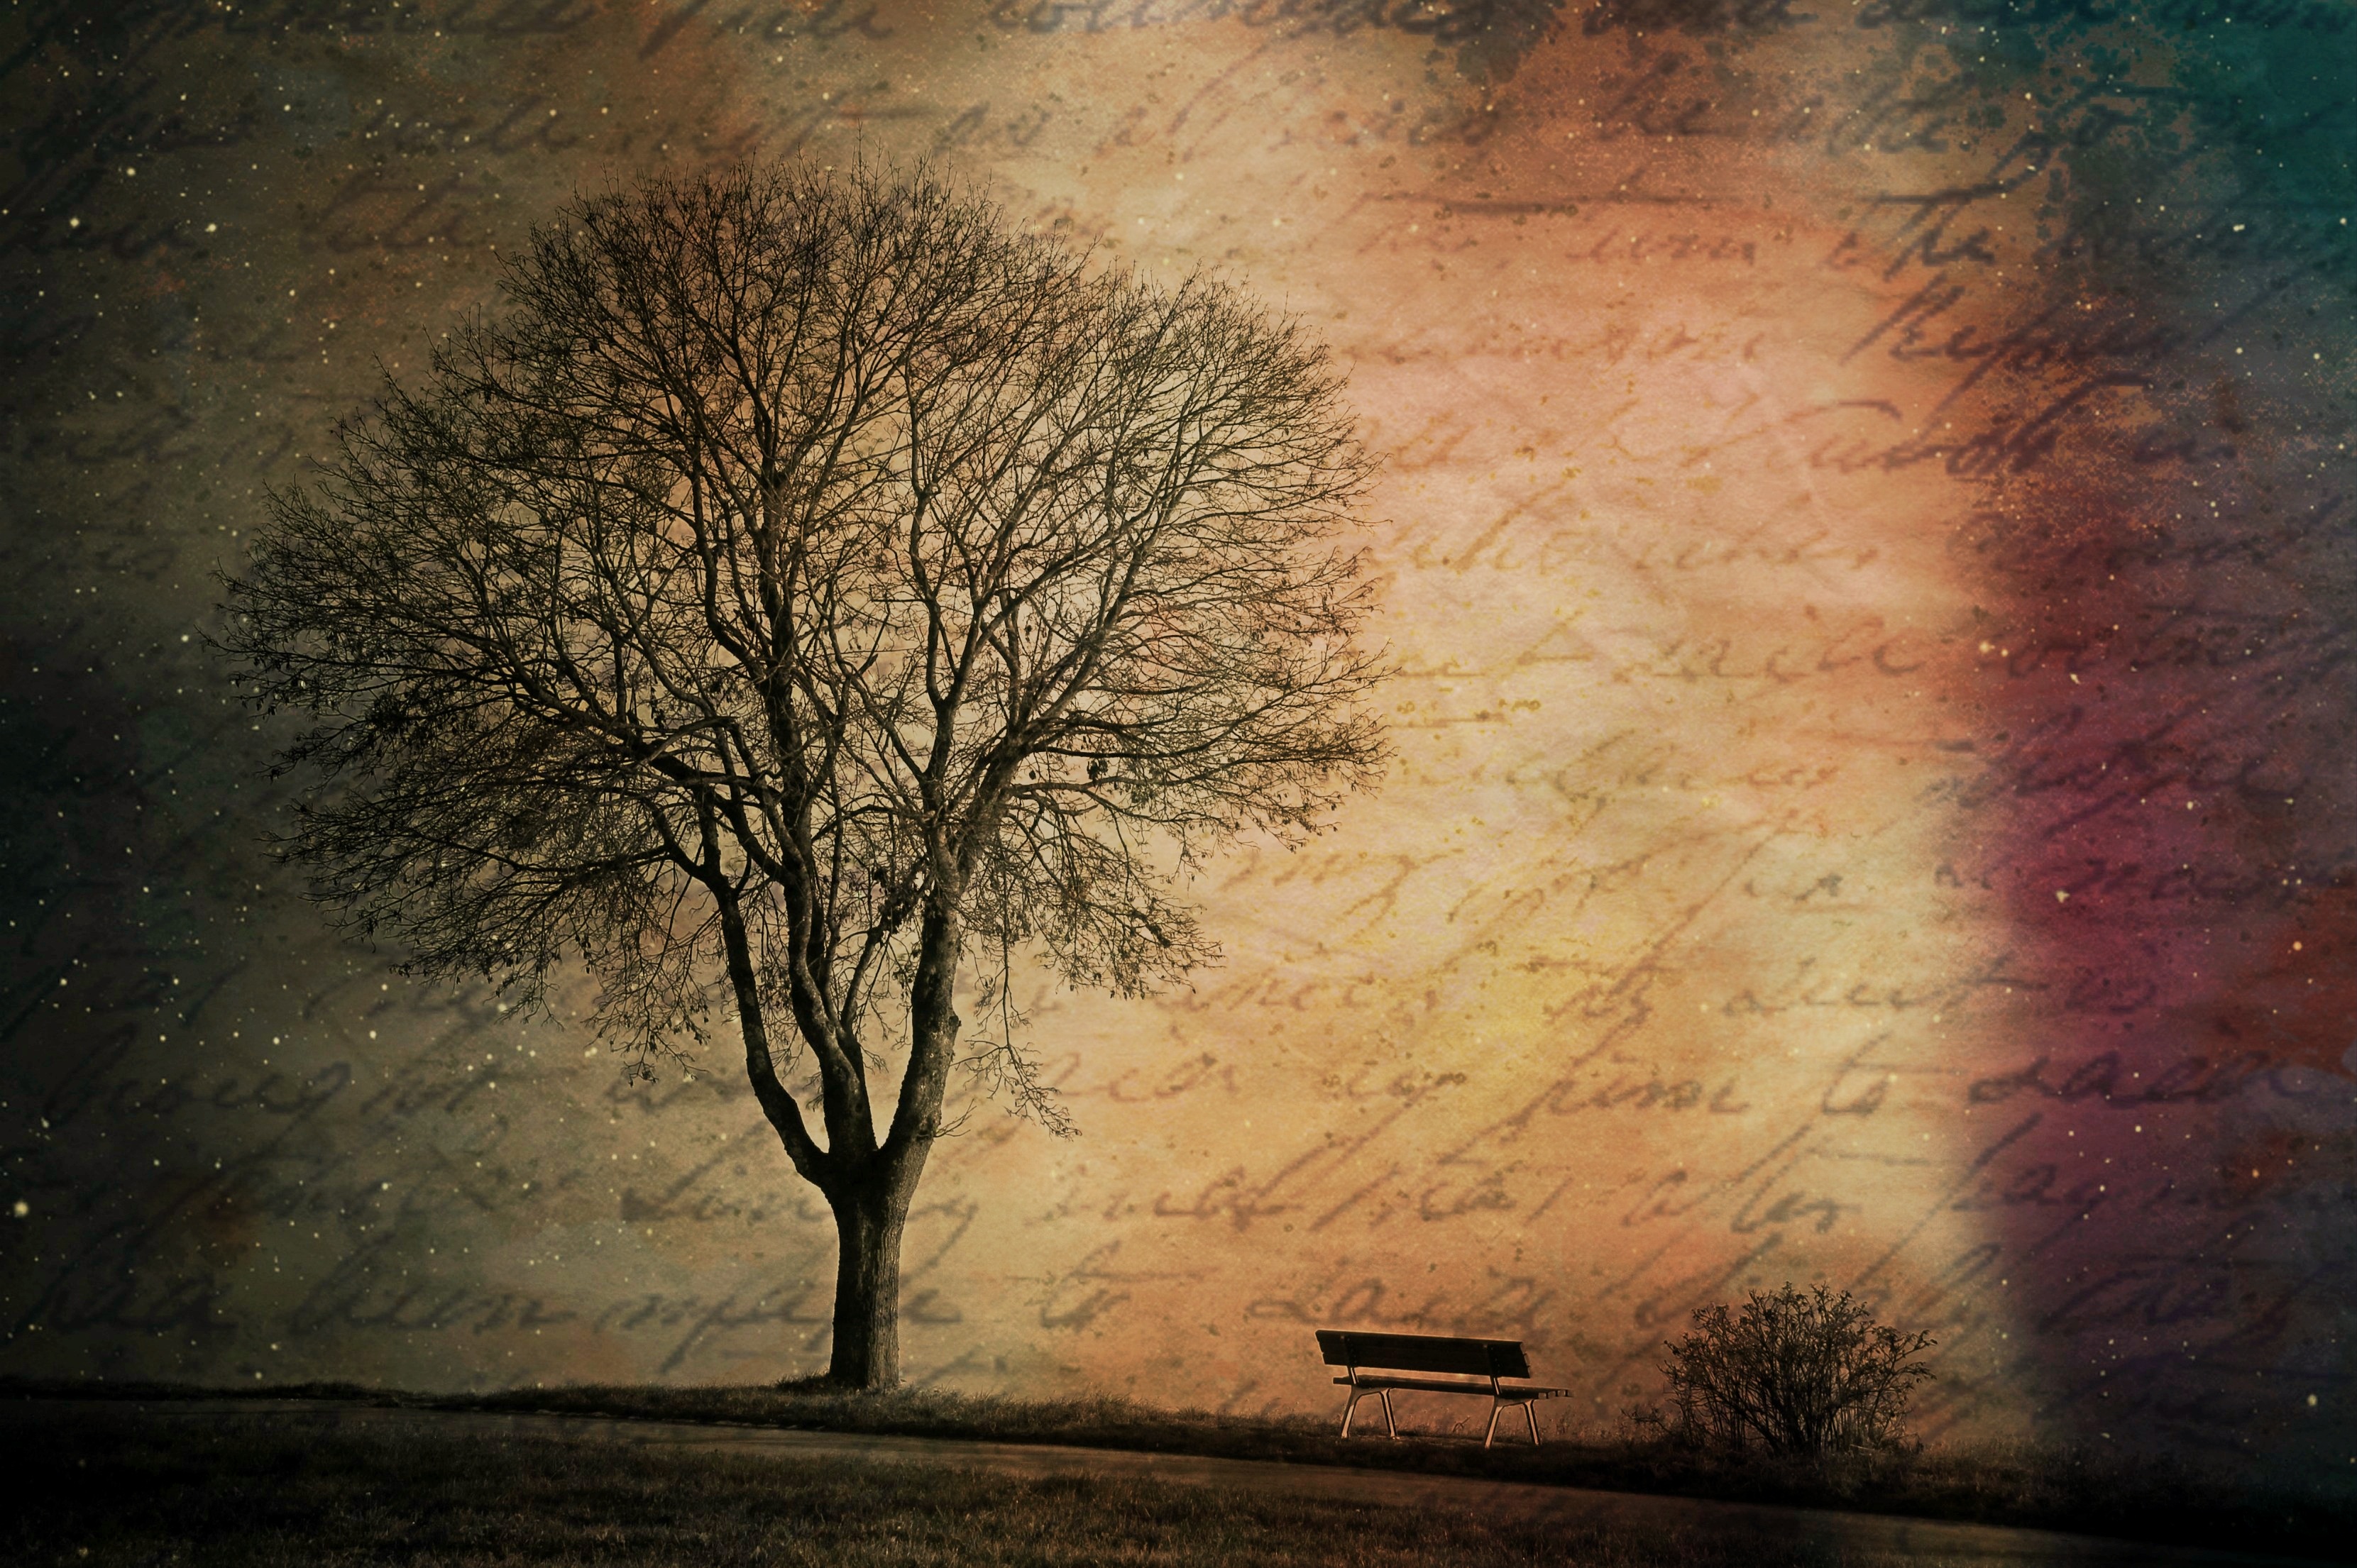
tree, nature, branch, light, sunrise, mist, bench, night, sunlight, morning, texture, dawn, atmosphere, evening, grunge, darkness, lonely, season, font, background, design, decorative, handwriting, stationery, letters, mood, bare tree, atmospheric phenomenon, woody plant